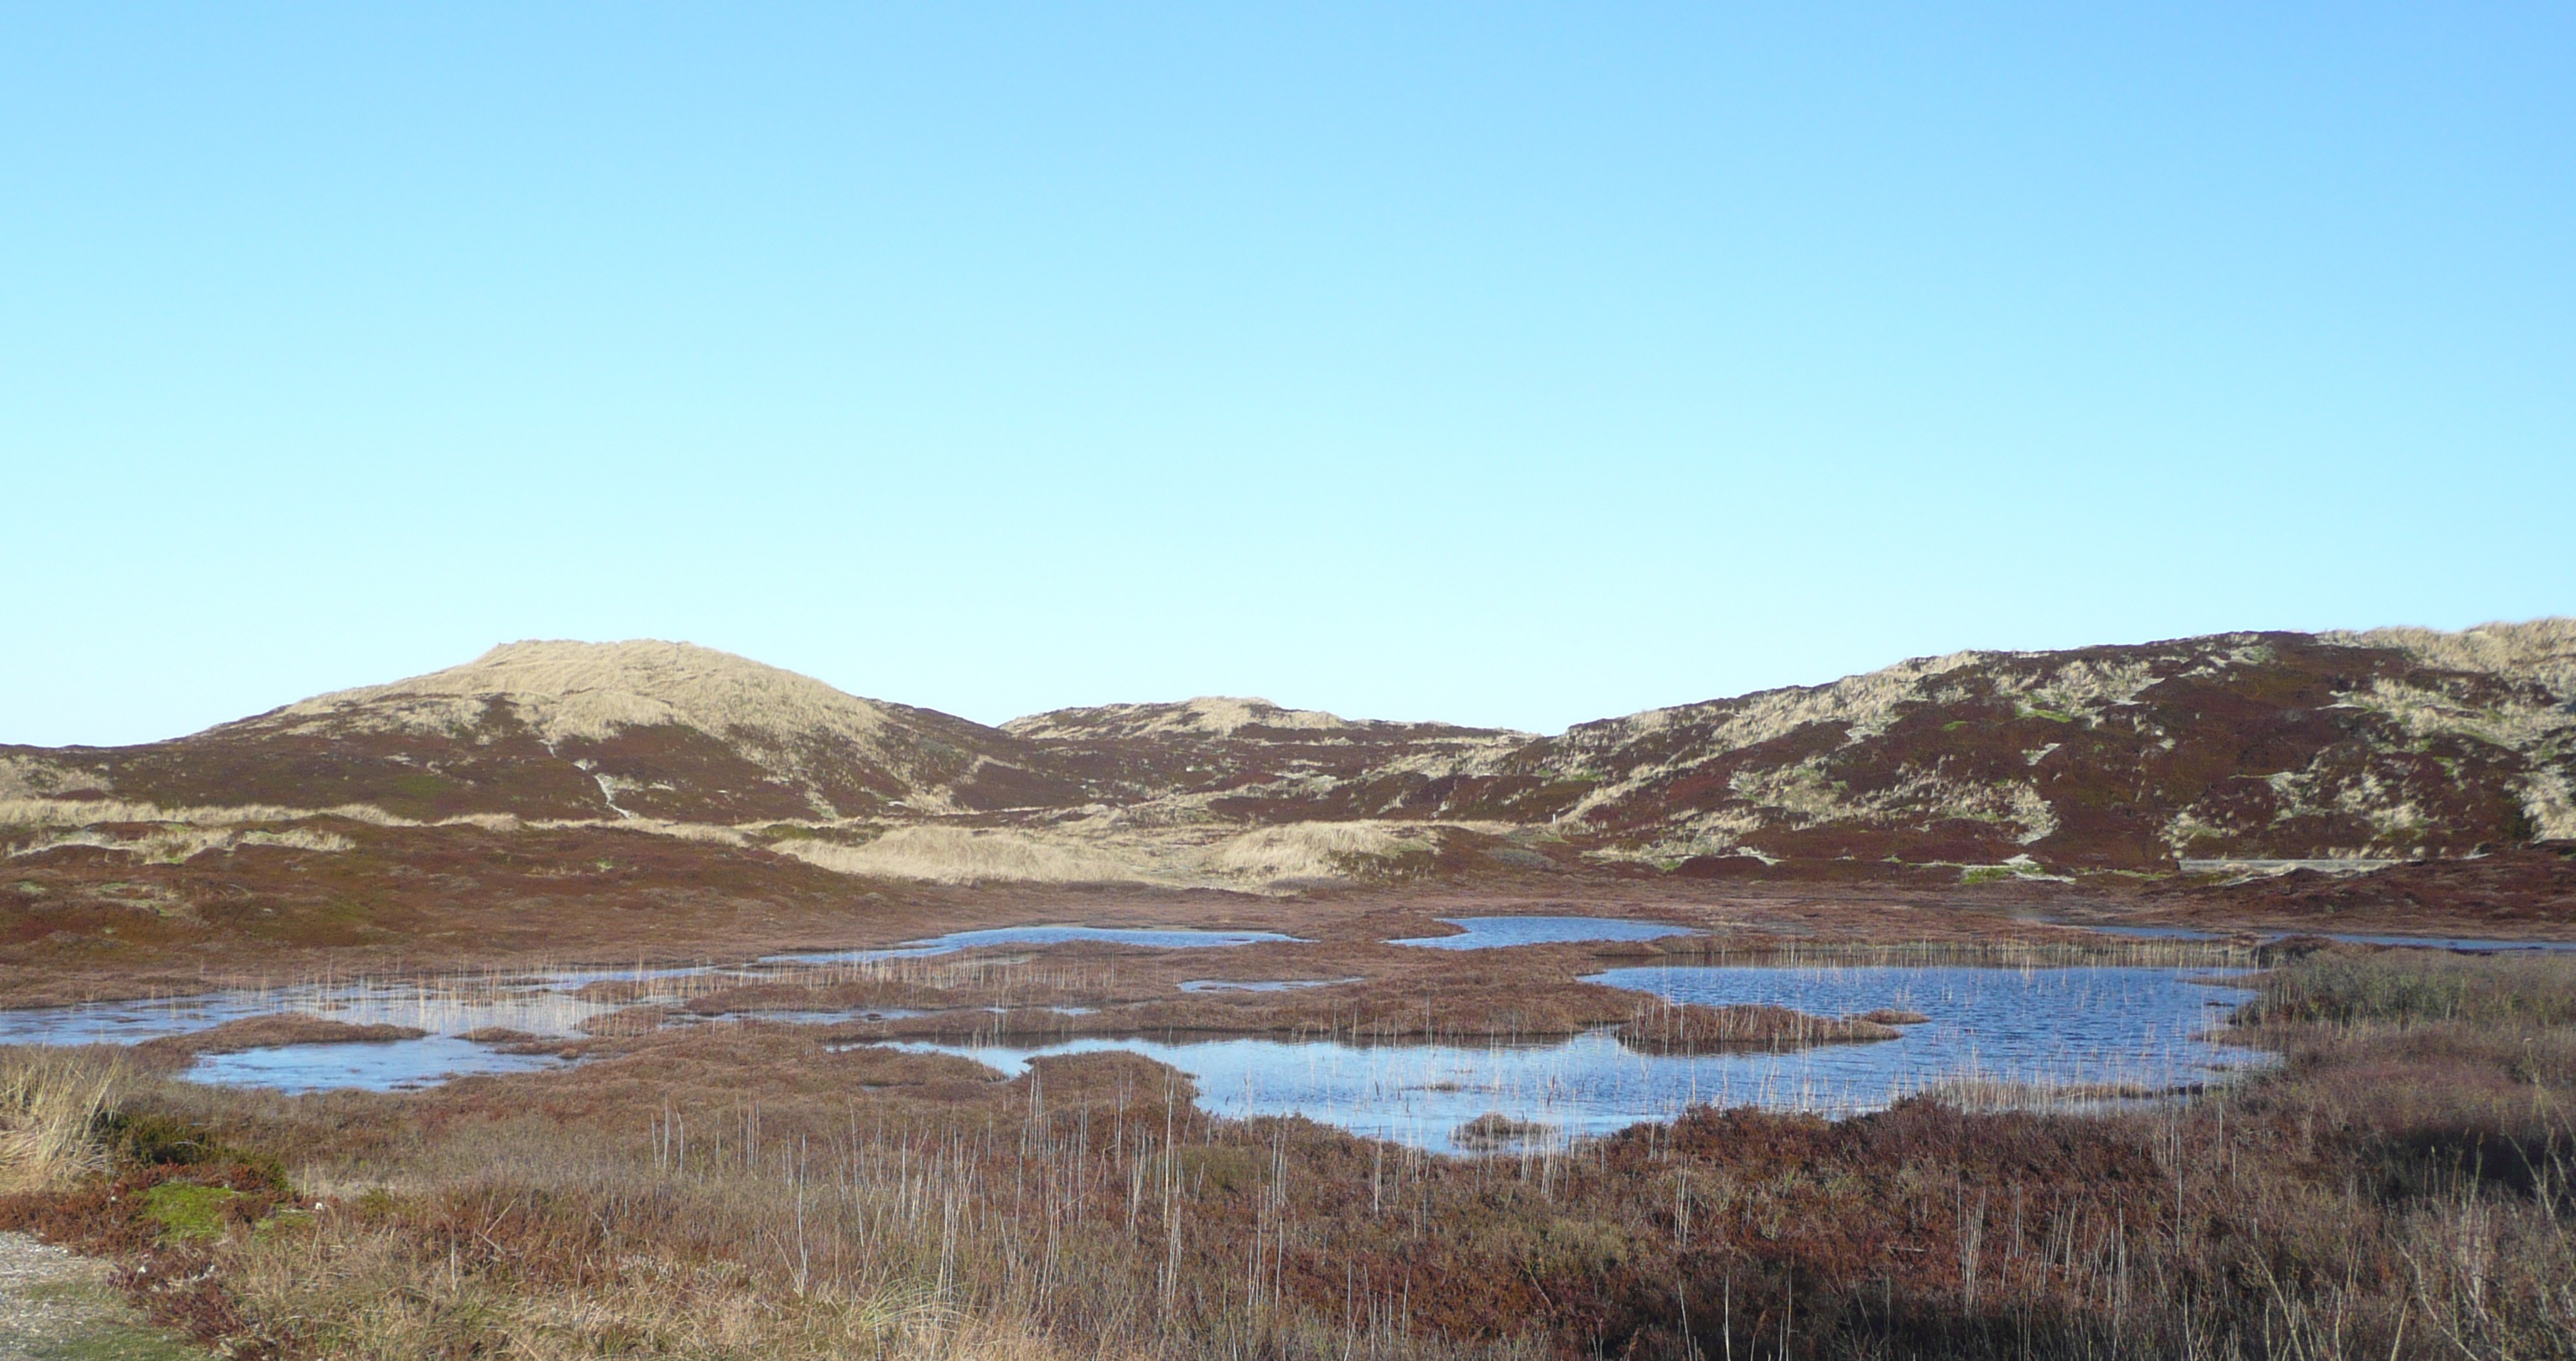
landscape, water, nature, wilderness, prairie, lake, island, reservoir, plain, dunes, fields, geology, mountains, grassland, badlands, wetland, plateau, lakes, fell, loch, waters, ecosystem, tundra, northern germany, steppe, sylt, natural environment, geographical feature